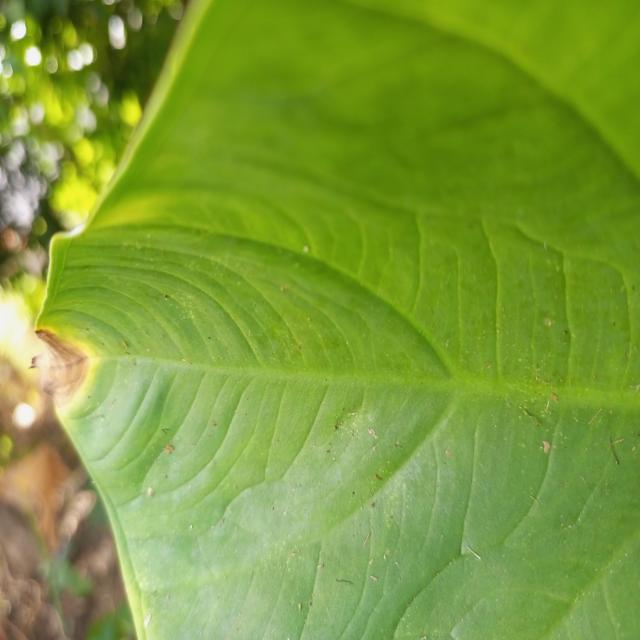
Label: Mid_Blight